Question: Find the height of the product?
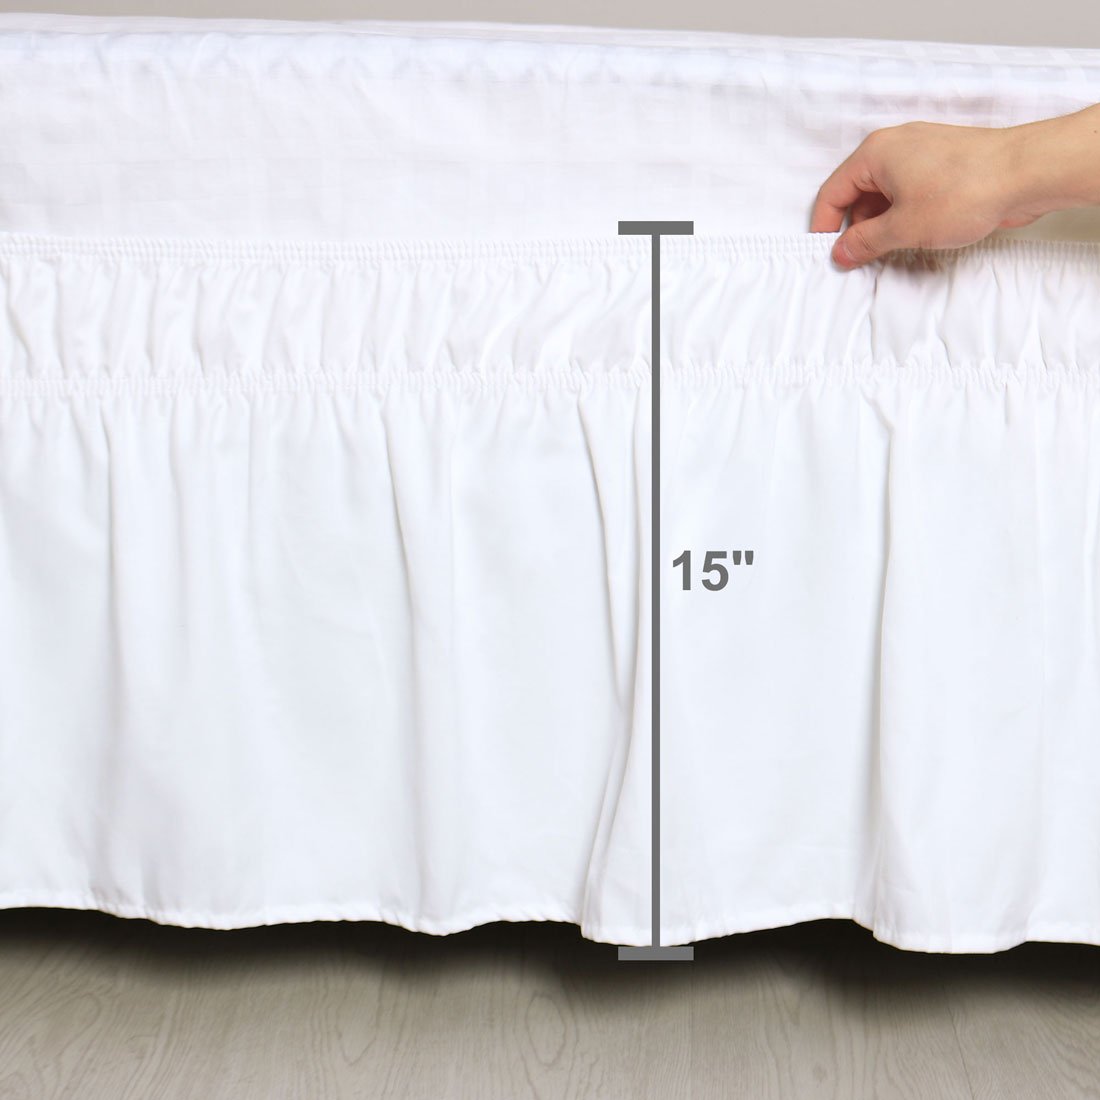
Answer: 15.0 inch